Mulanje Massif

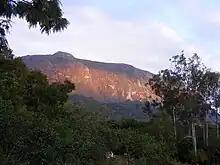
Western side of Mulanje Mountain in Sunset, seen from Likhubula Falls

There are still differences in the amounts of rain around the massif. The south-west face of the mountain around Likhubula, Lichenya and Mulanje Boma is the windward side. This experiences the highest amounts of rain due to the south-east trades of the southern hemisphere that drive the moist air from Zambia and the Democratic Republic of the Congo into the Mulanje region. The north-west face of the massif experiences lesser rains, due to a rain-shadow effect.